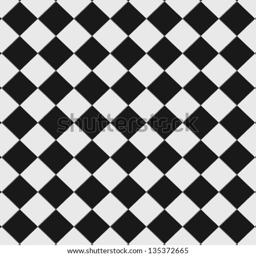
black and white checkered floor tiles with texture .